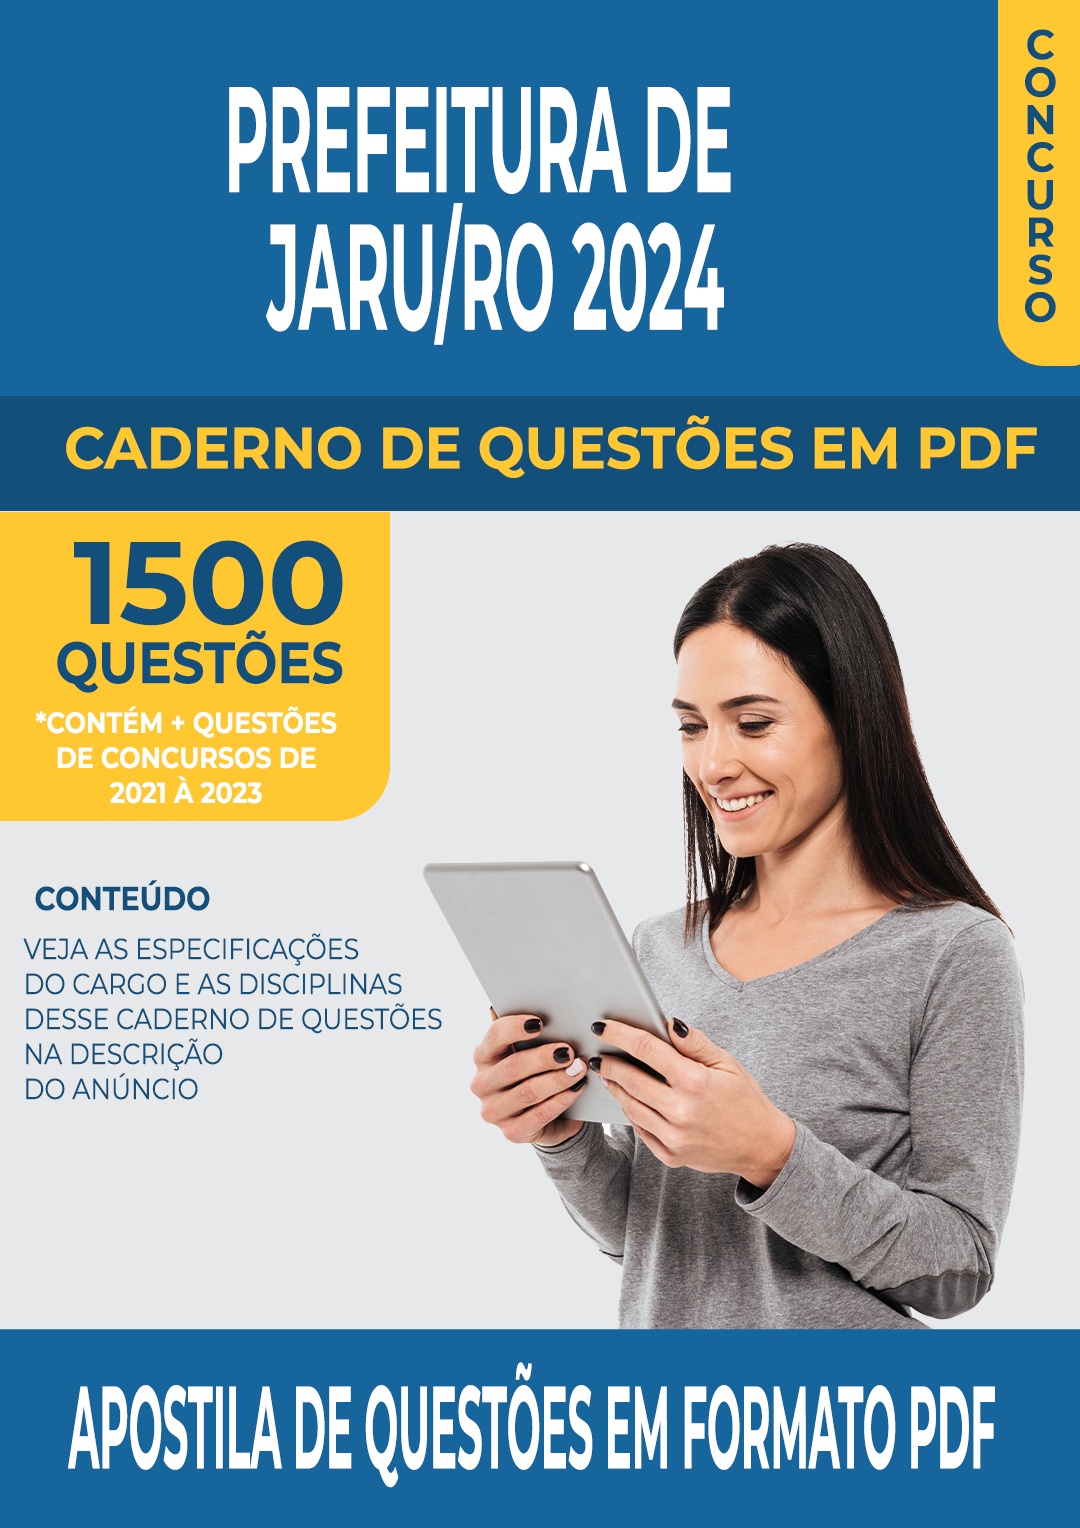
Apostila de Questões para Concurso da Prefeitura de Jarú/RO 2024 para Técnico em Saúde Bucal - Mais de 1.500 Questões Gabaritadas
Apostila de Questões para Concurso da Prefeitura de Jarú/RO 2024 para Técnico em Saúde Bucal - Mais de 1.500 Questões Gabaritadas Está estudando para o concurso da Prefeitura de Jarú/RO 2024 ? Aprimore os seus estudos com nossa apostila de questões que foi desenvolvida com questões que estão de acordo com o conteúdo programático desse concurso. Nossa apostila foi criada com o objetivo de facilitar o seu estudo e aumentar suas chances de aprovação no concurso. Ela foi produzida com a ajuda de Inteligência Artificial, que analisou anos de provas anteriores e identificou os assuntos mais importantes e os que mais costumam nas provas desses concursos. Com essa base de dados em mãos, cruzamos as informações e identificamos as questões mais relevantes e incluímos aqui para você estudar para esse concurso. Com a nossa apostila, você poderá estudar de forma mais eficiente, concentrando seus esforços nos assuntos que realmente importam e economizando tempo na preparação. Ela contempla mais de 1.500 questões distribuídas entre as disciplinas abaixo: Disciplinas de Conhecimentos Gerais Disciplinas de Conhecimentos Específicos Brindes Exclusivos Compre a apostila e ganhe brindes exclusivos. Veja abaixo: Acesso ao nosso banco de provas oficiais de concursos com mais de 50.000 provas Acesso ao nosso banco de mapas mentais com mais de 300 mapas para concursos Como Você Receberá o Produto ? Nossa Apostila é Digital em Formato PDF . Após a confirmação do pagamento (em segundos), você receberá um e-mail automático do sistema com o link para acessar todo o material e os brindes, que também são em formato PDF. Em alguns casos esse e-mail com o link de acesso pode parar na sua caixa de spam ou lixeira , portanto pedimos sua atenção para sempre verificar nestes locais ao confirmar sua compra. f
Brand: Loja123shop
Category: Software > Computer Software > Educational Software